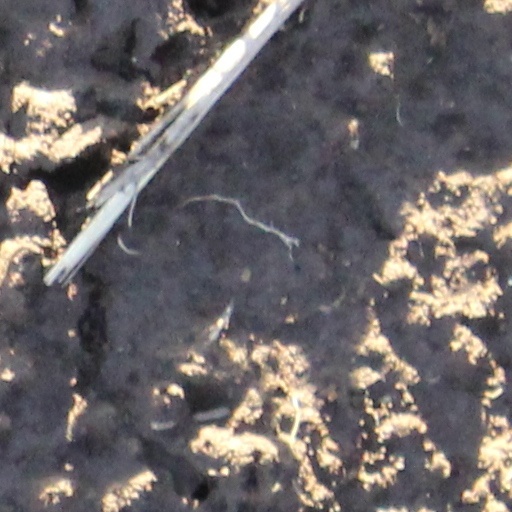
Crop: wheat